Al Qasimi

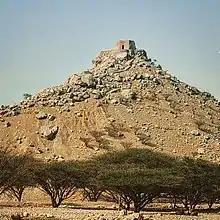
Dhayah Fort at the hill top. In 1819 it was the last Al-Qasimi stronghold to fall in the Persian Gulf campaign of 1819. The fall of Dhayah was to pave the way for the signing of the General Maritime Treaty of 1820.

With military and financial aid from the Emirate of Dir'iyah, Qasimis began spreading Wahhabi doctrines across the Gulf region. They had a powerful naval force and sought to end the rising European colonial infiltration on their trade and commercial routes.